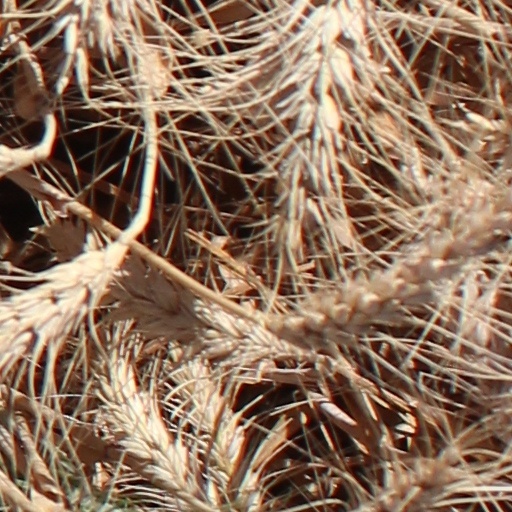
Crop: wheat